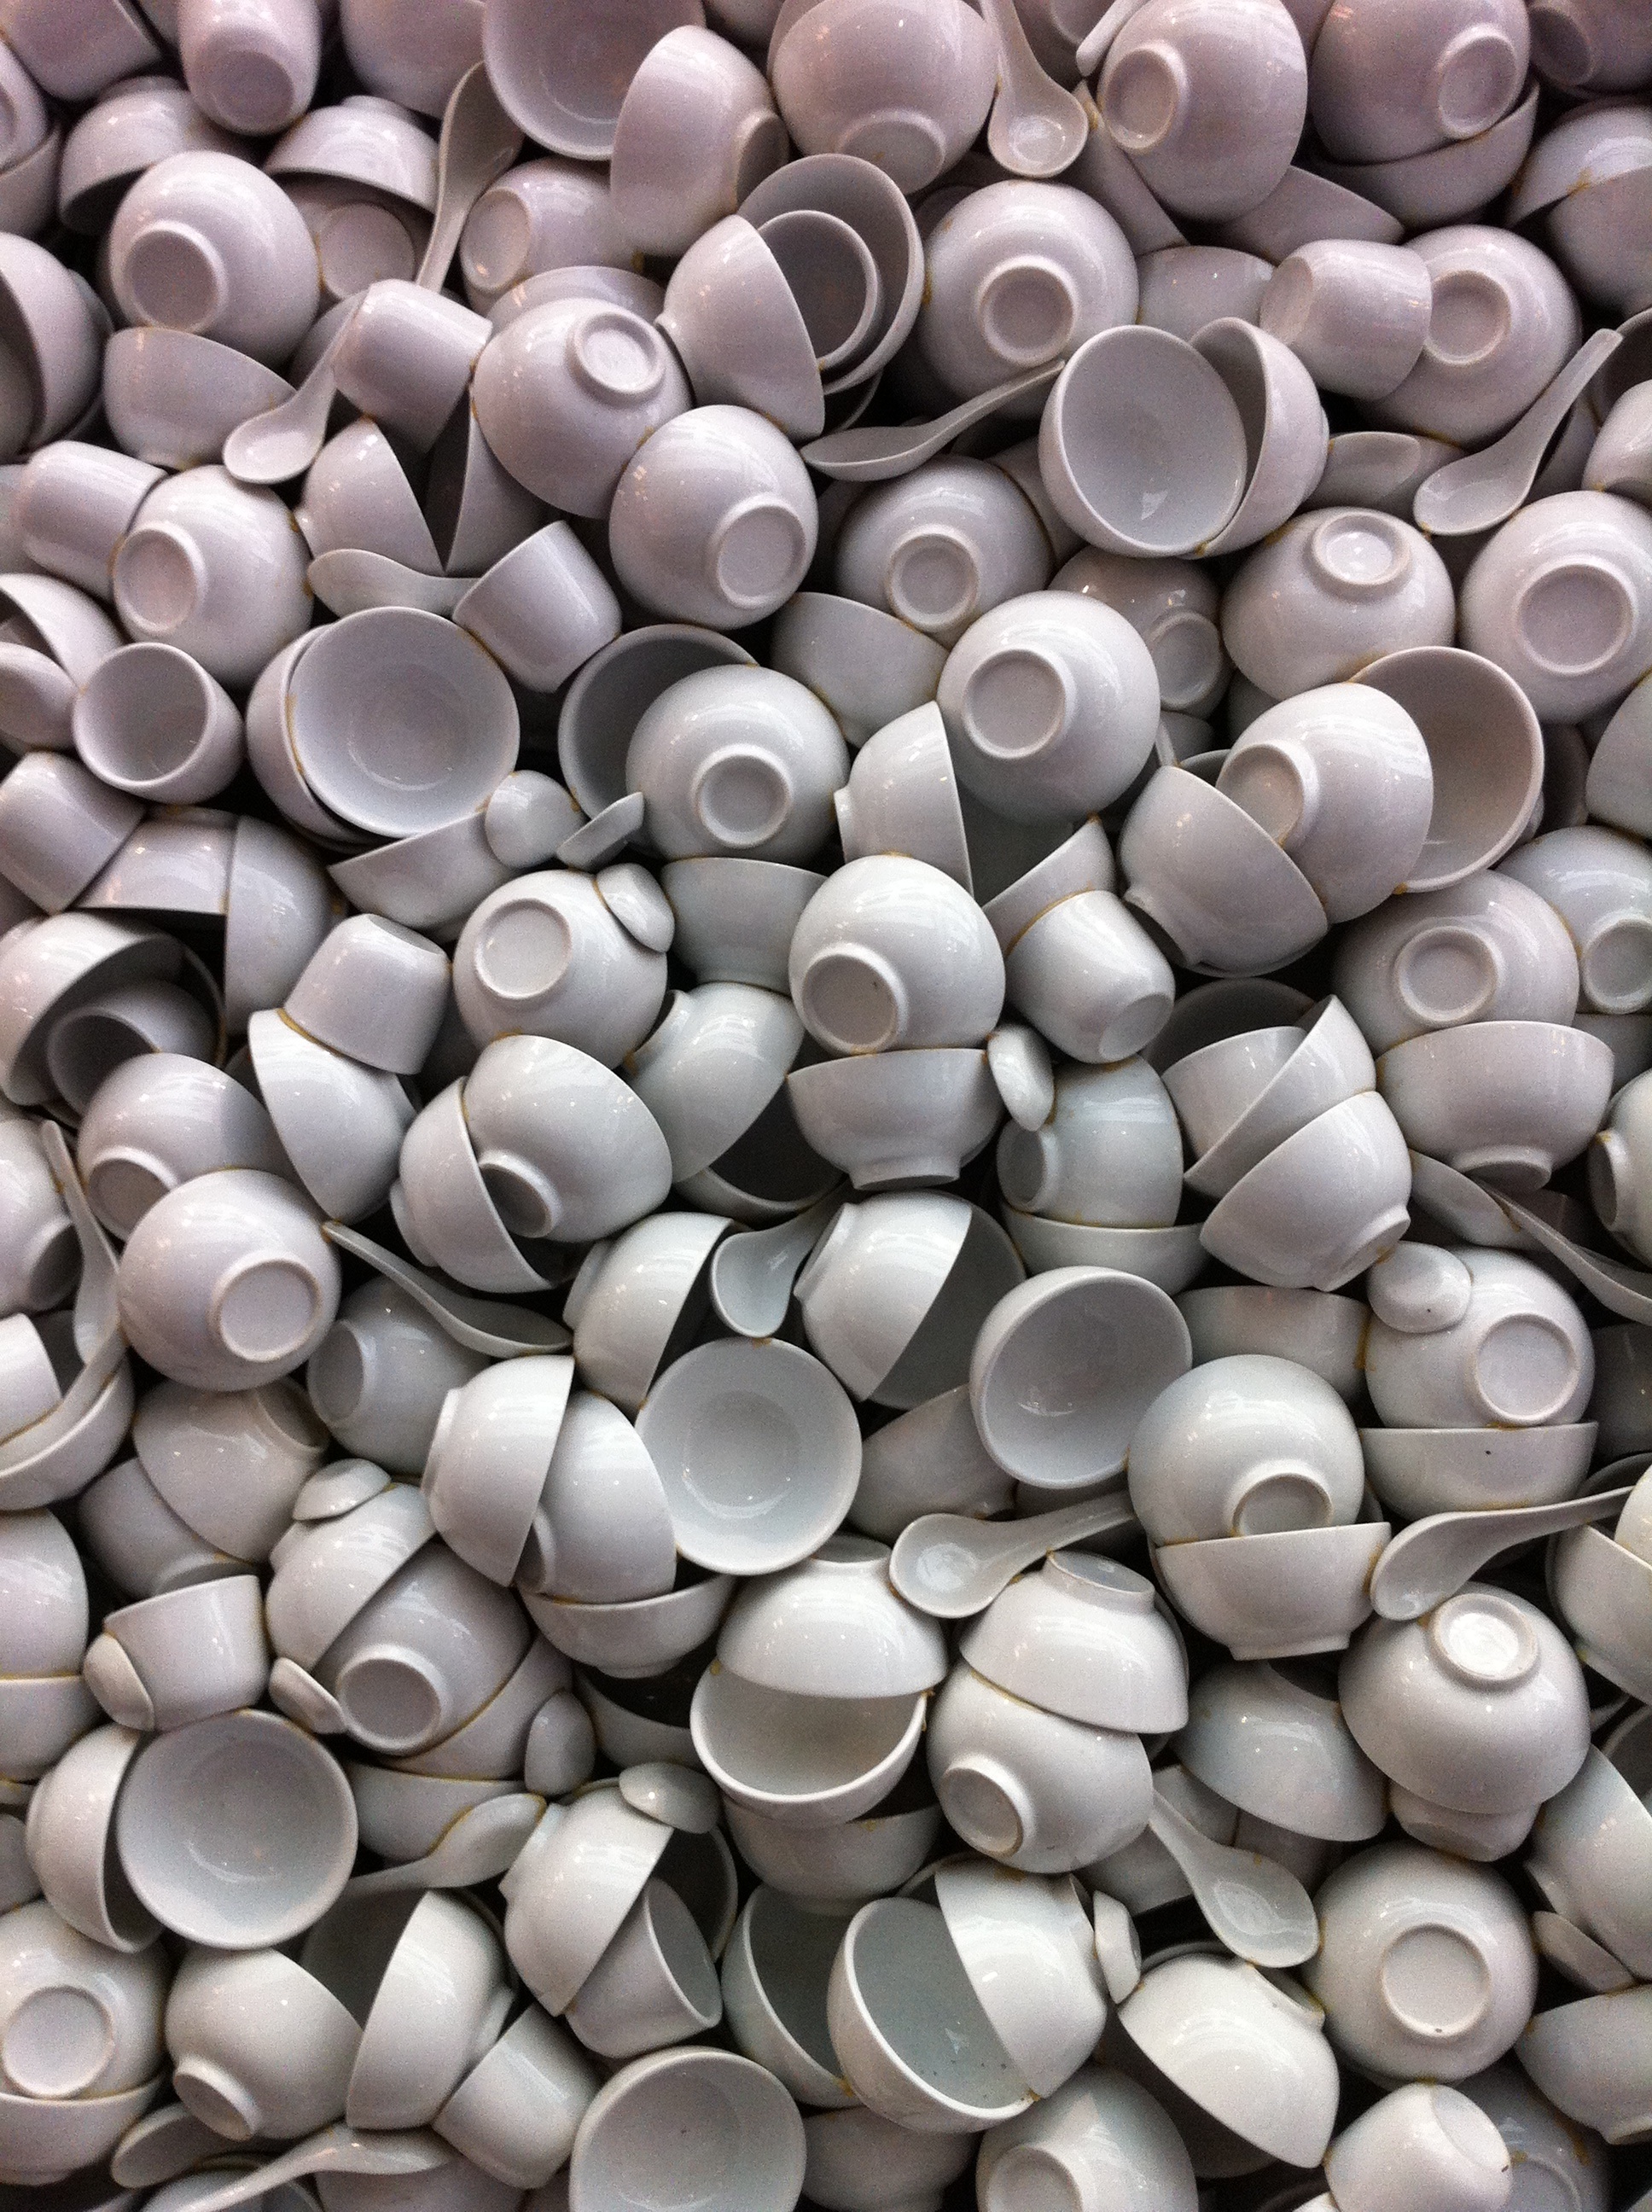
ceramic, pebble, bead, pottery, material, circle, close up, sculpture, art, cups, flooring